Pastfinder

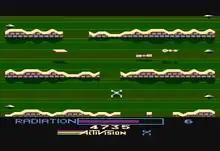
Atari 8-bit gameplay

The goal of the "Pastfinder" is to collect historical artifacts and deliver them to bases scattered around the planet. Two major obstacles stand in the way of this mission. The first is the planet's automated defense system, consisting of multiple hovering barriers, rising and falling columns, opening and closing doors, fixed obstacles, and drones. Some of these can be destroyed, others simply bypassed or jumped over. The other obstacle is the land itself, large areas of which are intensely radioactive. The player is equipped with a radiation meter and alarm, as well as anti-radiation devices.